Heistadmoen

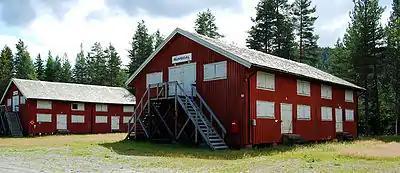
Supply Depot at Heistadmoen

Heistadmoen is a Norwegian military encampment in Kongsberg, in Buskerud county, Norway. Heistadmoen currently provides able quarters for the Telemark and Buskerud Home Guard District ("Telemark og Buskerud Heimevernsdistrikt"). The camp is large and modern, most of the buildings have been recently refurbished. The camp is also used by other departments for training and shooting.